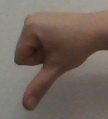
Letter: waw